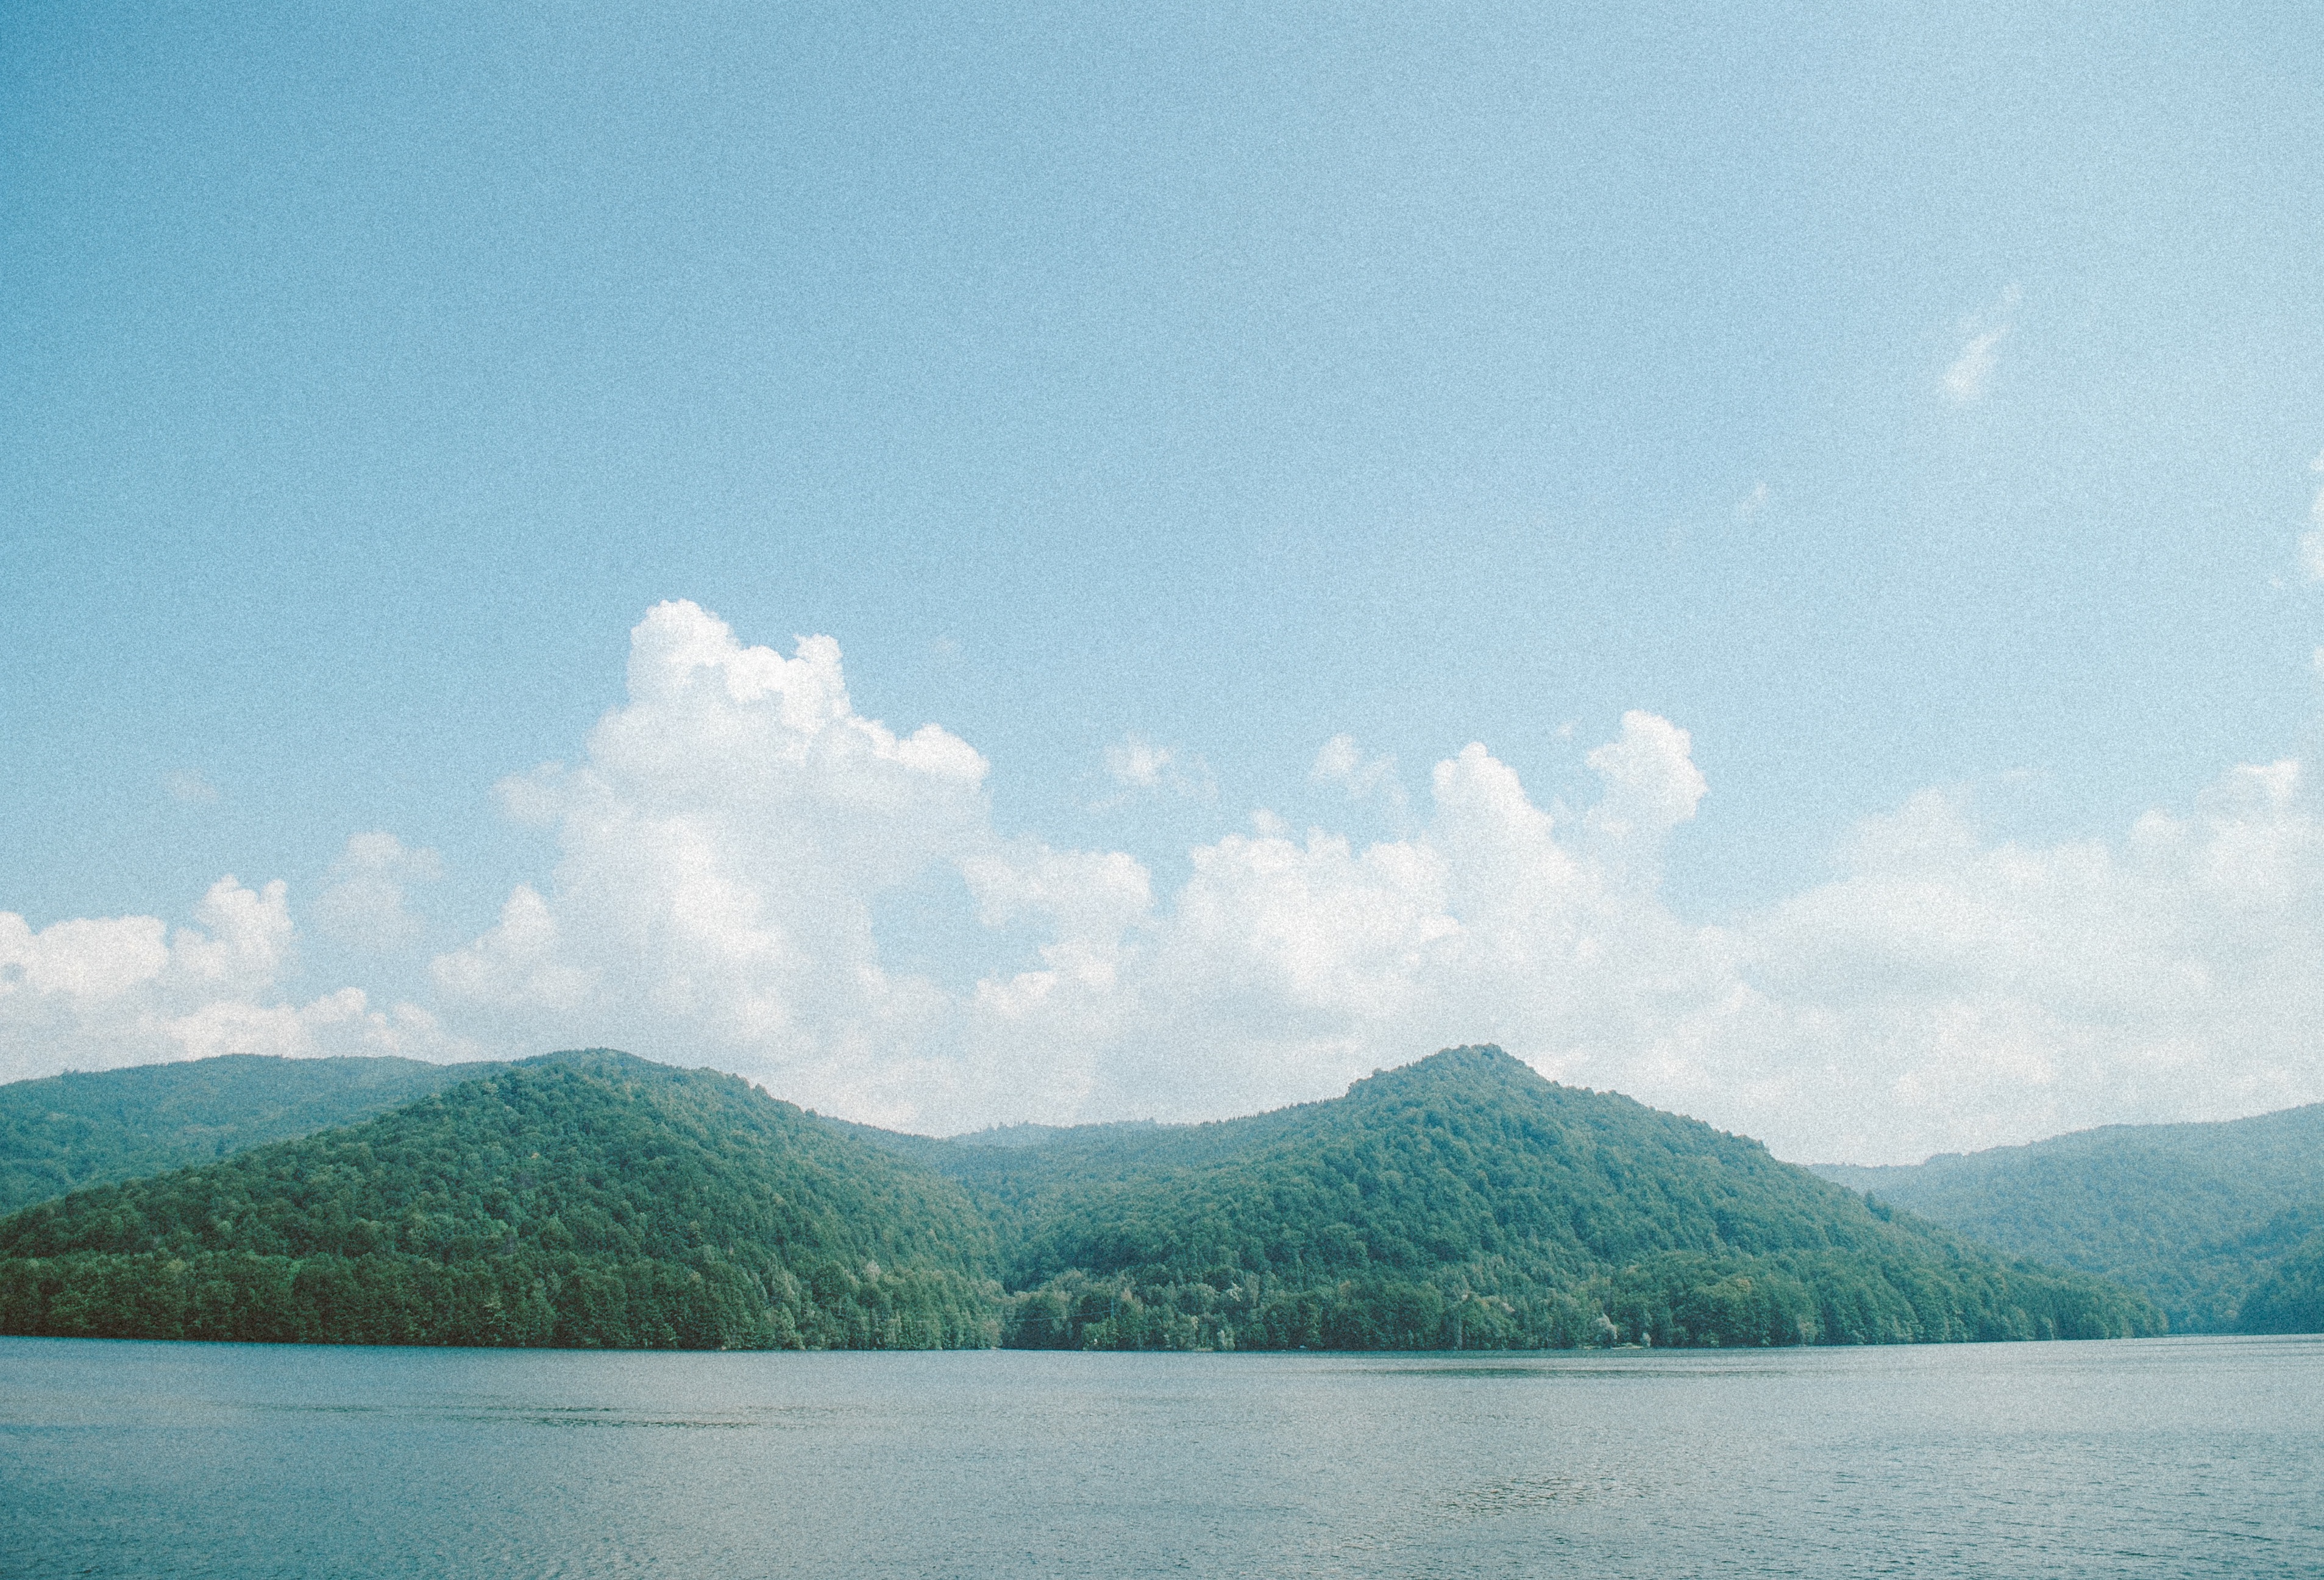
sea, horizon, mountain, cloud, sky, hill, lake, bay, fjord, reservoir, loch, atmospheric phenomenon, glacial landform